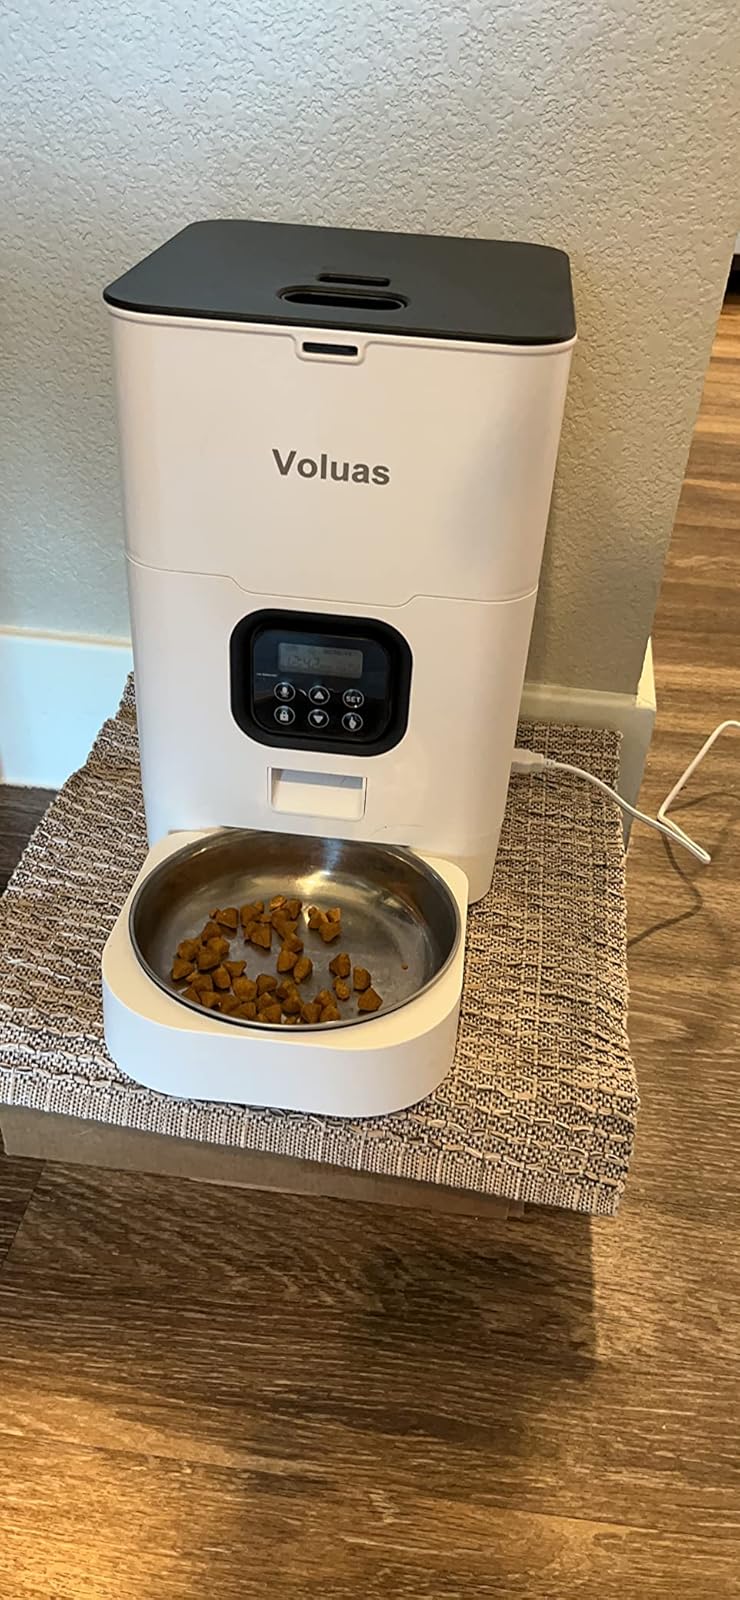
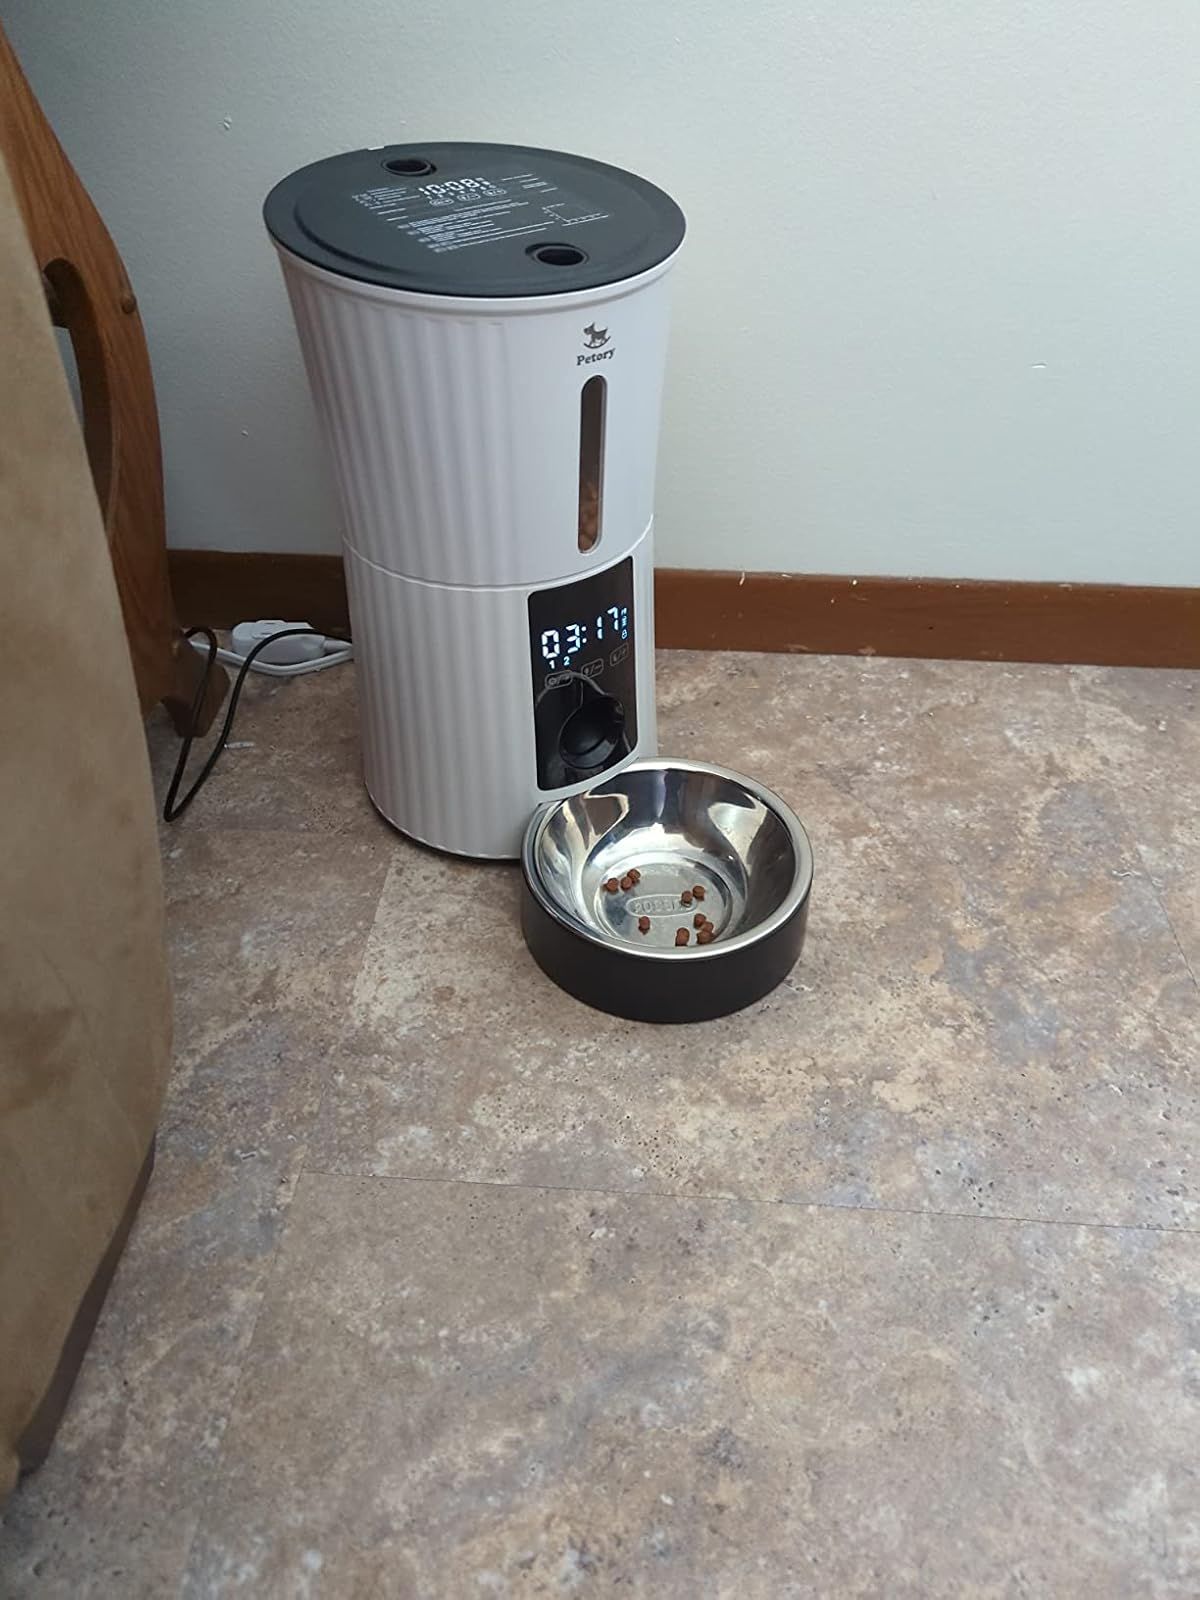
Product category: items_feeder
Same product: no